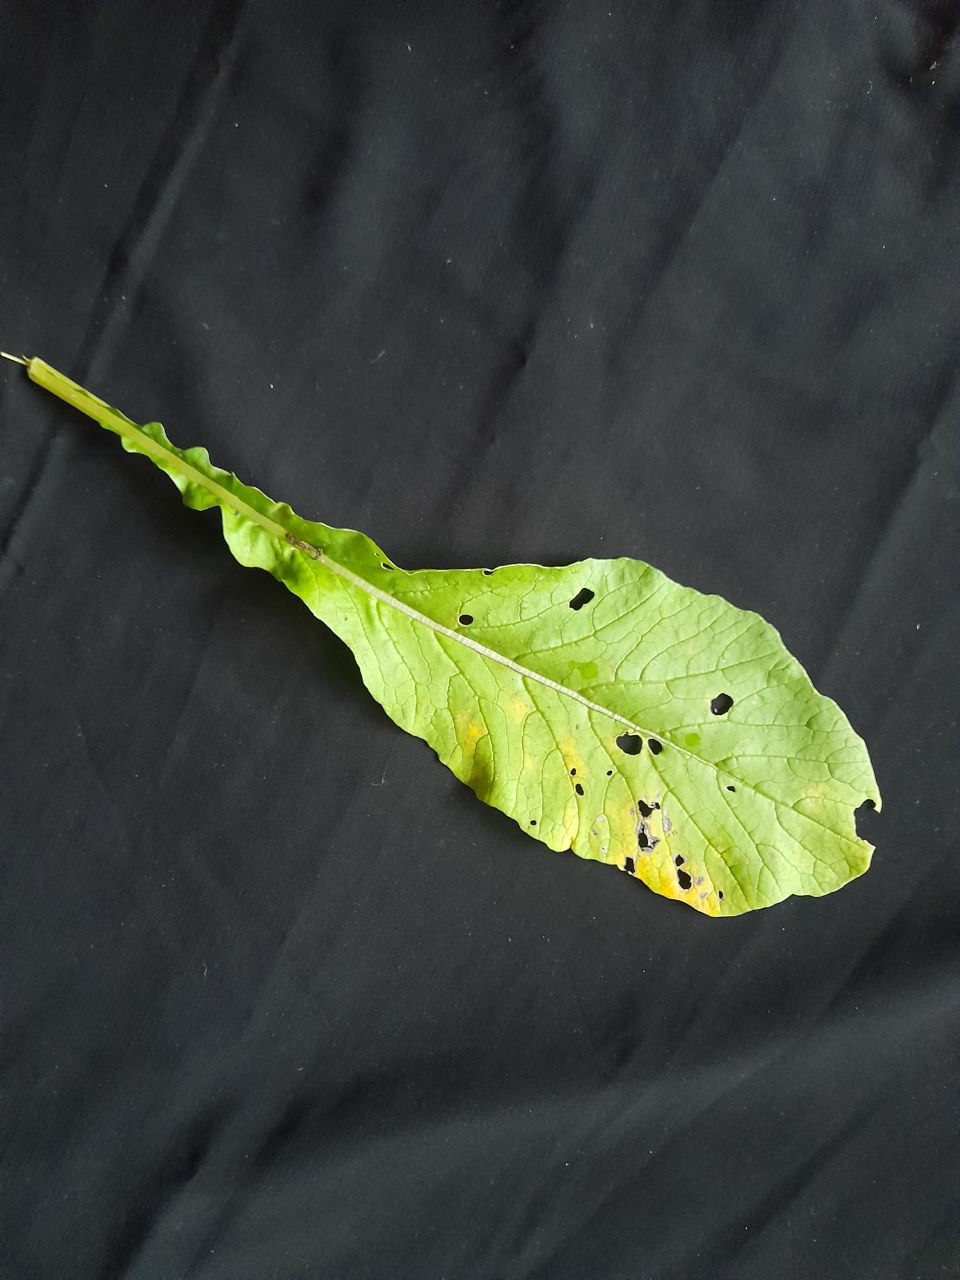
Label: flea beetle